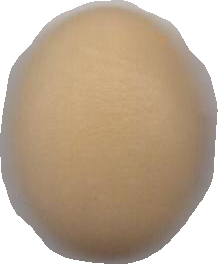
Variety: Anjasmoro